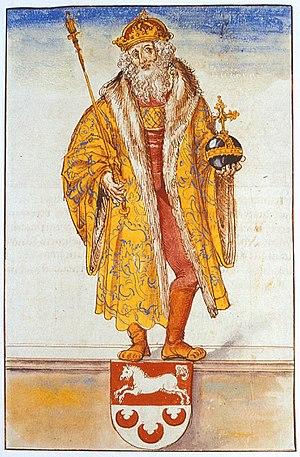
Ottone, re di Germania est un opéra de Georg Friedrich Haendel, en langue italienne, dont le livret a été adapté par Nicola Francesco Haym à partir de celui de Stefano Benedetto Pallavicino pour l'opéra d'Antonio Lotti, Teofane.
L’Aisne fut l’un des quatre-vingt-trois départements créés en 1790. Il fut constitué de territoires issus de l’Île-de-France, de la Picardie, du Laonnois, du Soissonnais, du Noyonnais, du Valois, du Vermandois et de la Thiérache.